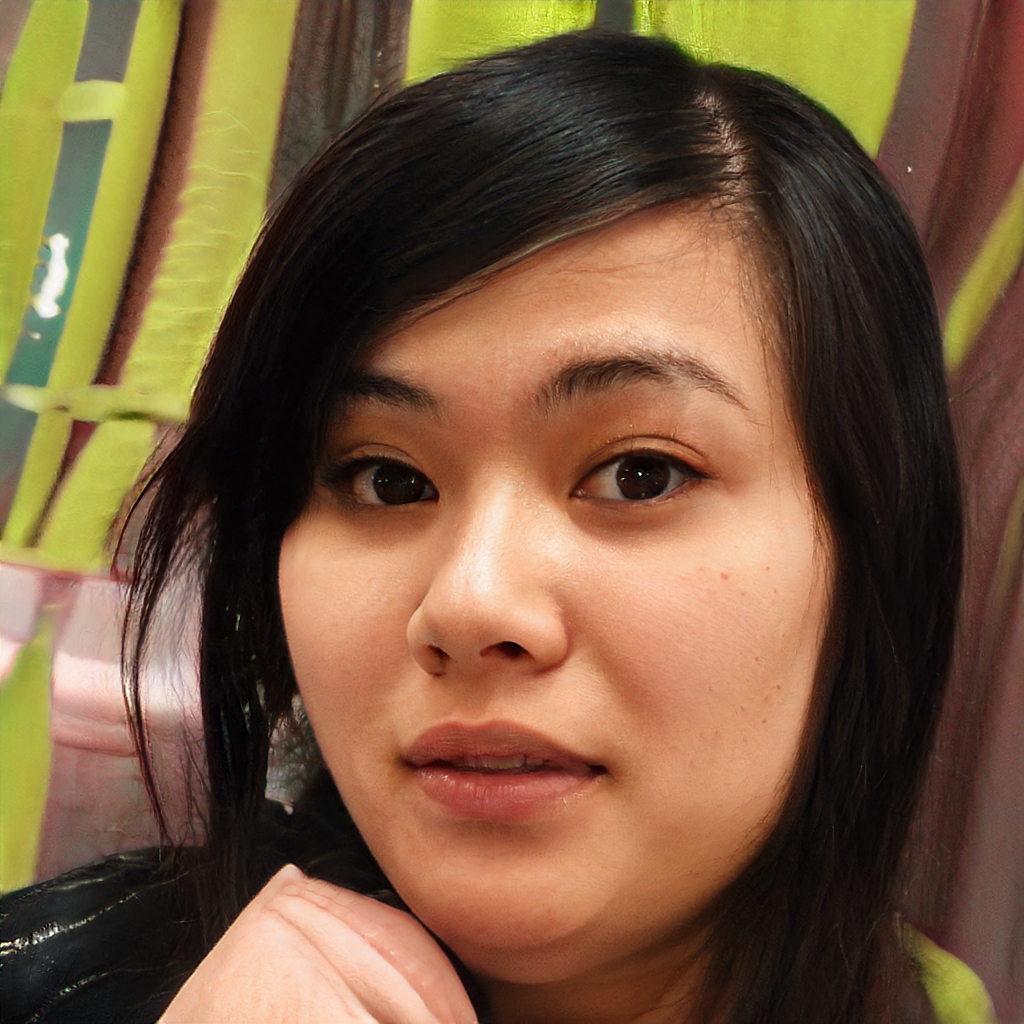
Gender: Female